Clarence E. Macartney

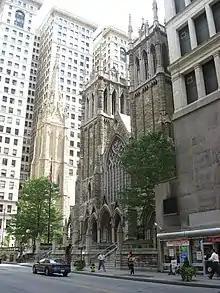
First Presbyterian Church

In 1927, Macartney took up a new pastorate, at the First Presbyterian Church of Pittsburgh. This would be his largest congregation, regularly drawing 1200–1600 worshippers on Sunday mornings and about 900 at the Sunday evening service. He also held a Wednesday evening service, the sermons from which formed the basis of two books he later published: "Things Most Surely Believed" (1930) and "What Jesus Really Taught" (1958). In 1930, he founded the Tuesday Noon Club for Businessmen, an interdenominational group of Pittsburgh businessmen who met Tuesdays at noon for lunch, singing, and a brief inspirational message - eventually, the group had over 2000 members, with a regular attendance of over 800.